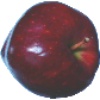
Label: Apple Red Delicious 1